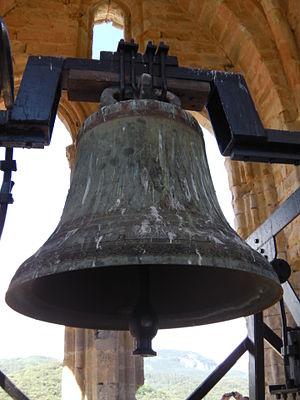
Cloche n°3 de la cathédrale Saint-Fulcran de Lodève (Hérault, France)
Une cloche est un objet simple destiné à l'émission d'un son. C'est un instrument de percussion et un idiophone. Sa forme est habituellement un tambour ouvert et évidé d'une seule pièce qui résonne après avoir été frappé. Un objet de cette forme est dit campaniforme.
La cathédrale Saint-Fulcran de Lodève se trouve dans l'Hérault, région Occitanie, au pied des montagnes à environ 54 km au nord-ouest de Montpellier, un peu à l’écart de la côte méditerranéenne.